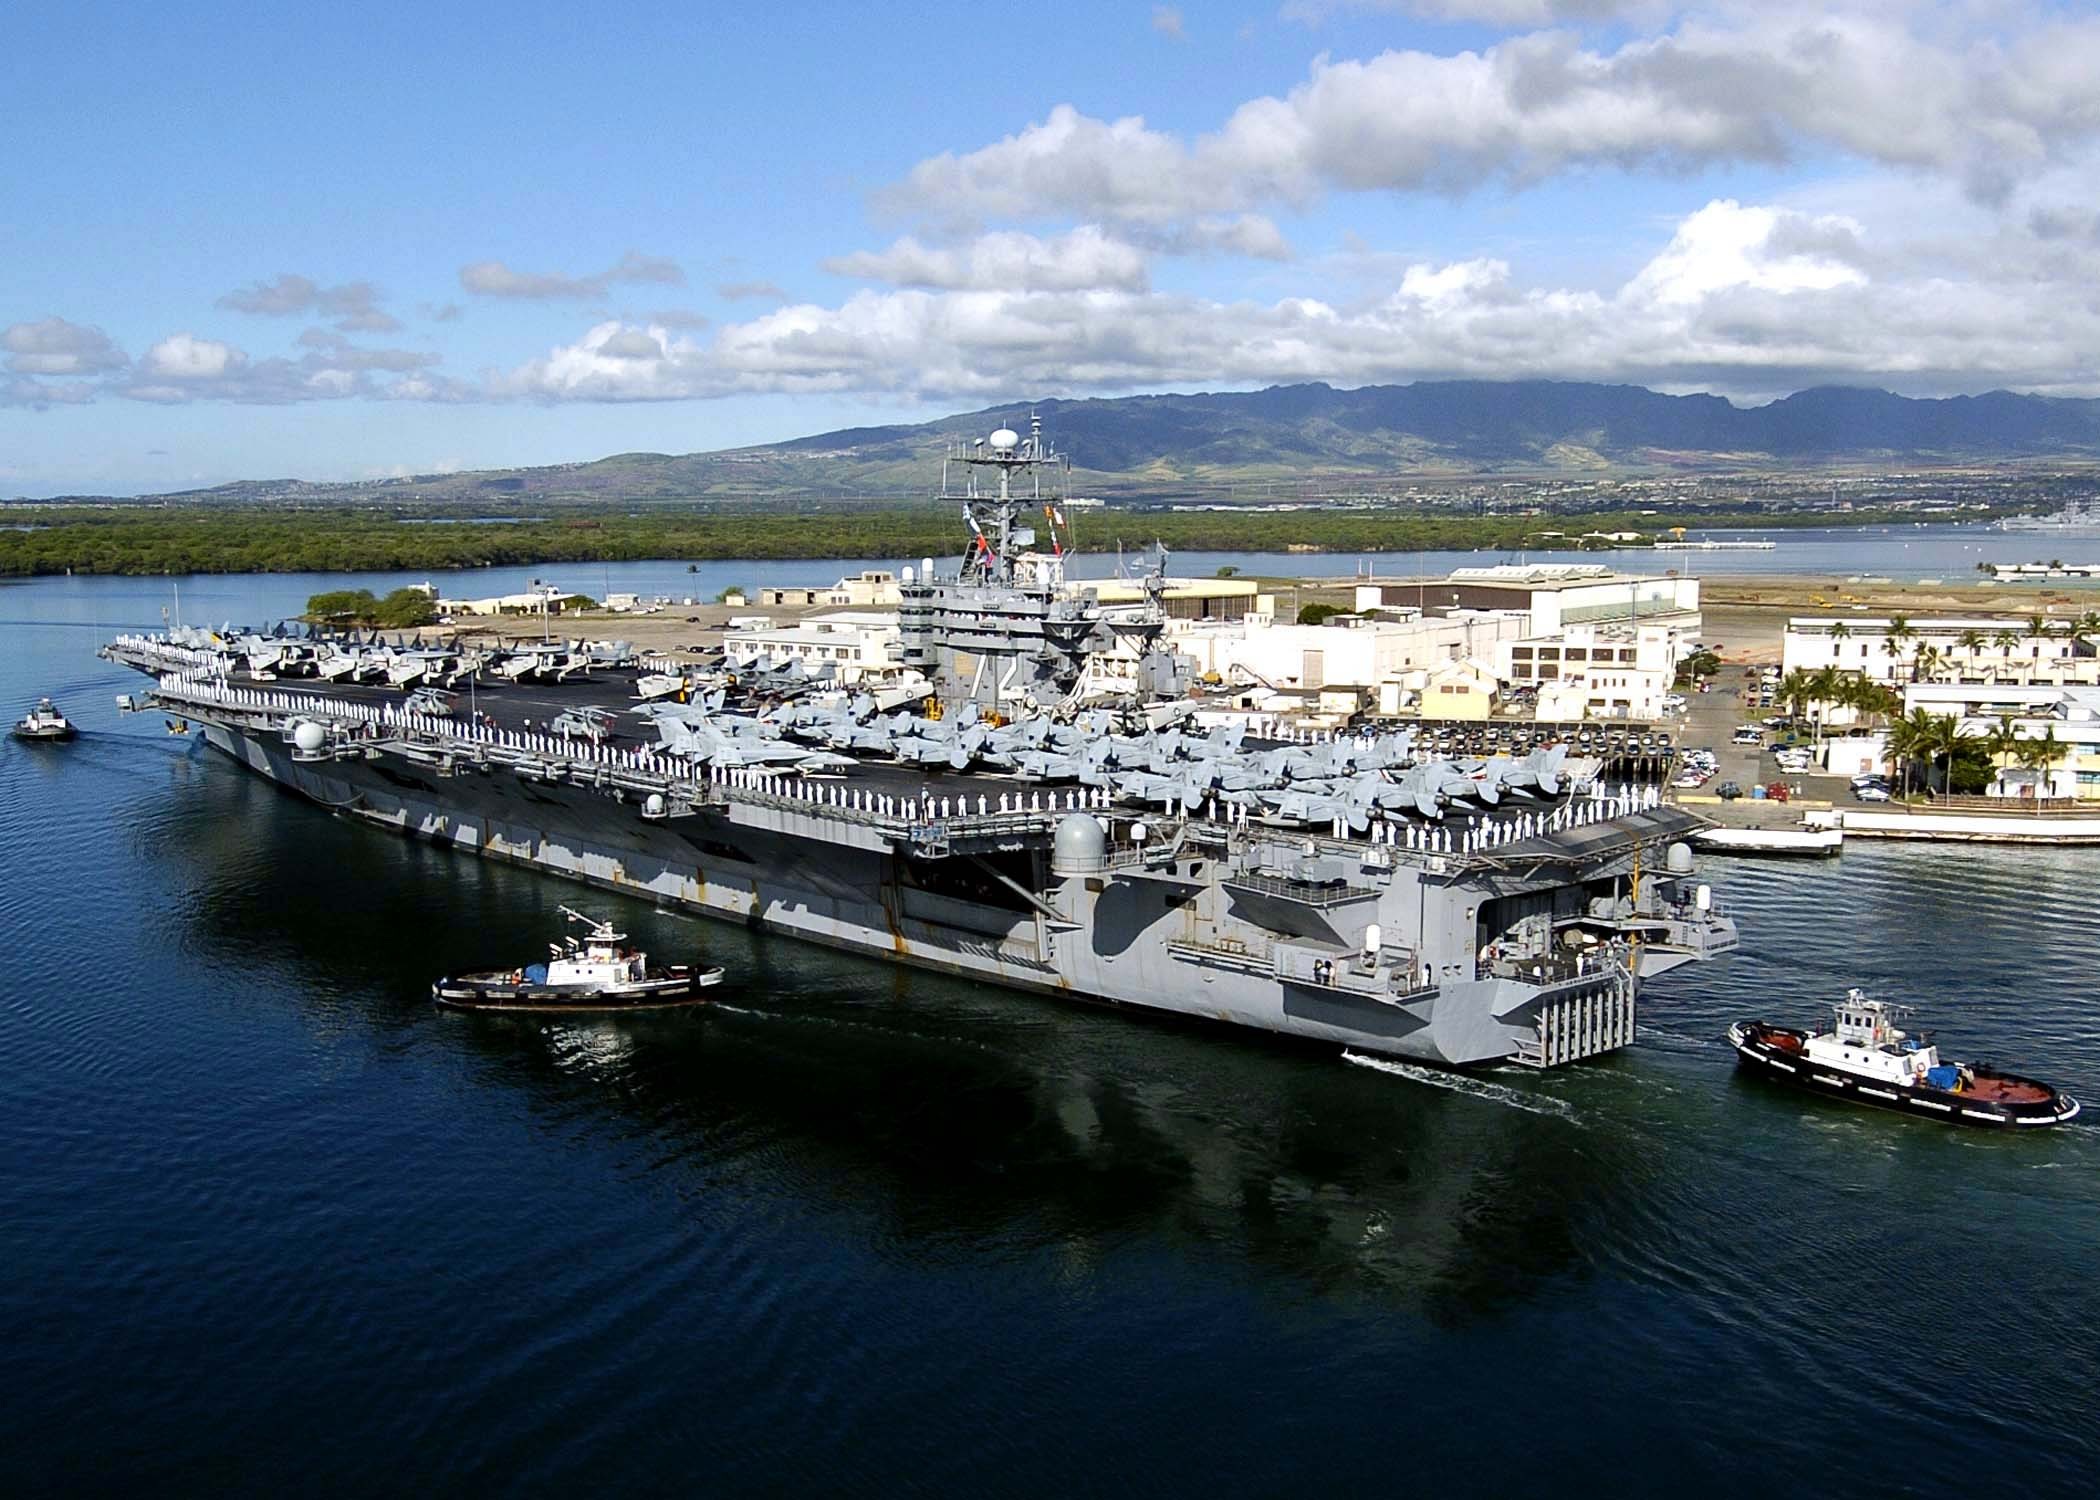
sea, water, nature, ocean, sky, boat, street, ship, military, vehicle, tropical, bay, harbor, port, hawaii, outside, clouds, buildings, mountains, ships, navy, watercraft, warship, tropics, passenger ship, freight transport, ocean liner, aircraft carrier, pearl harbor, naval ship